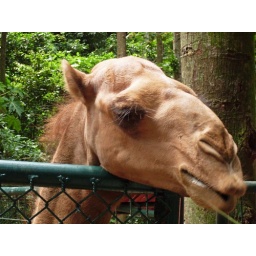
Camel being fed grass over fence